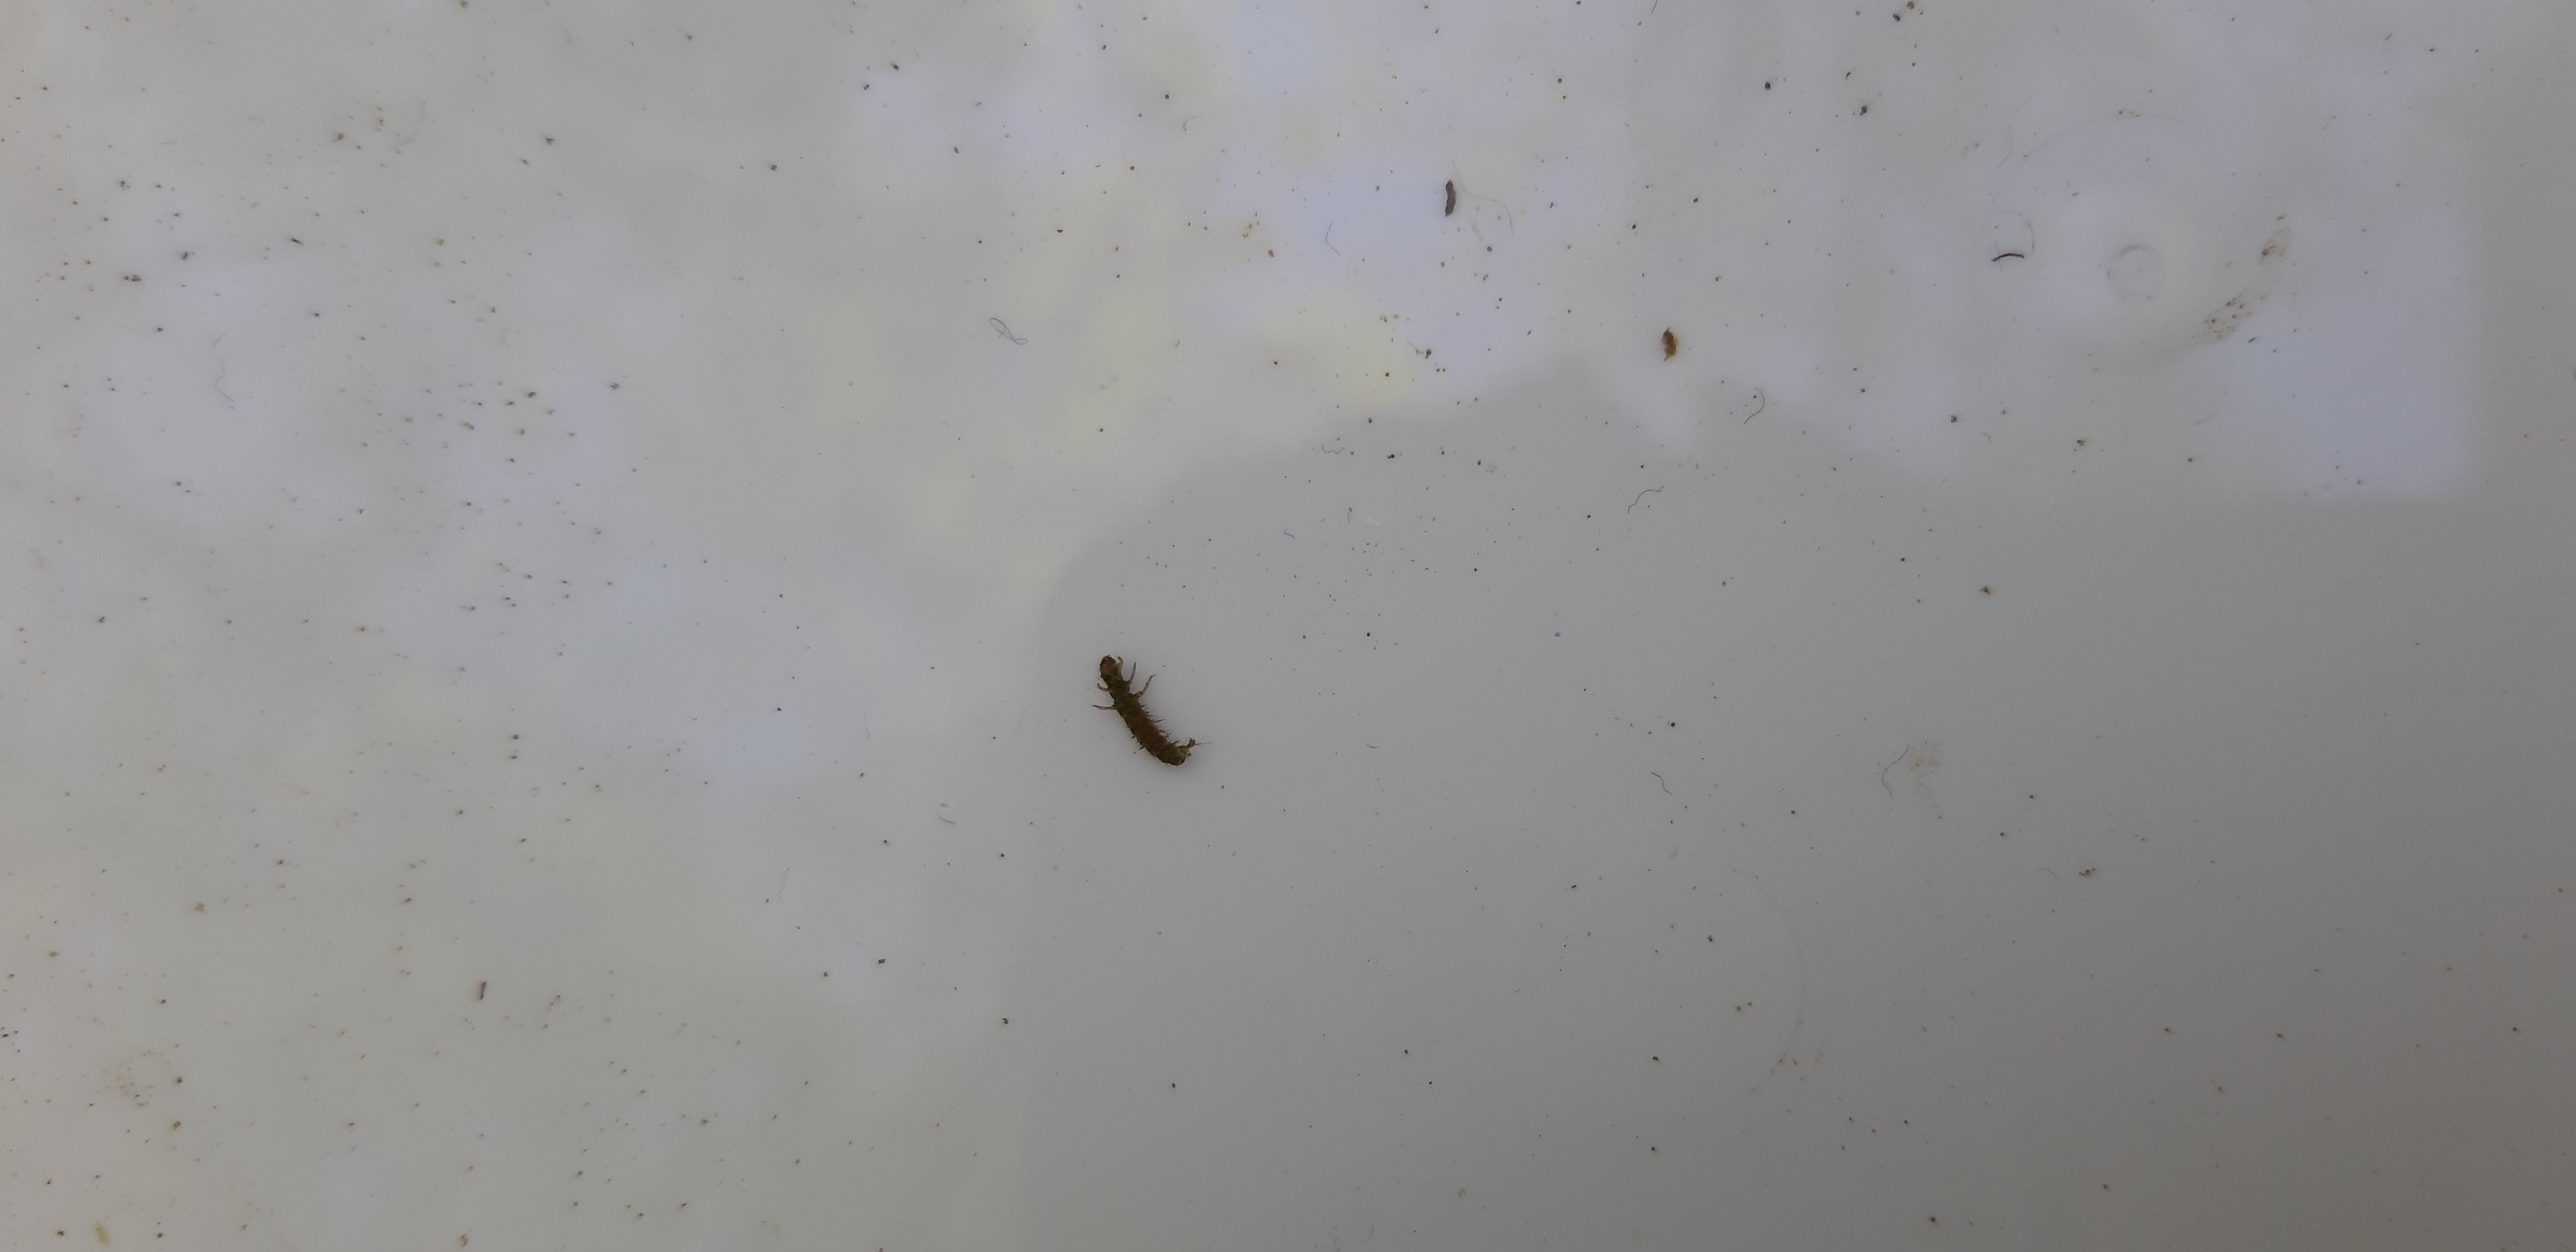
Macroinvertebrate group: caddisflies